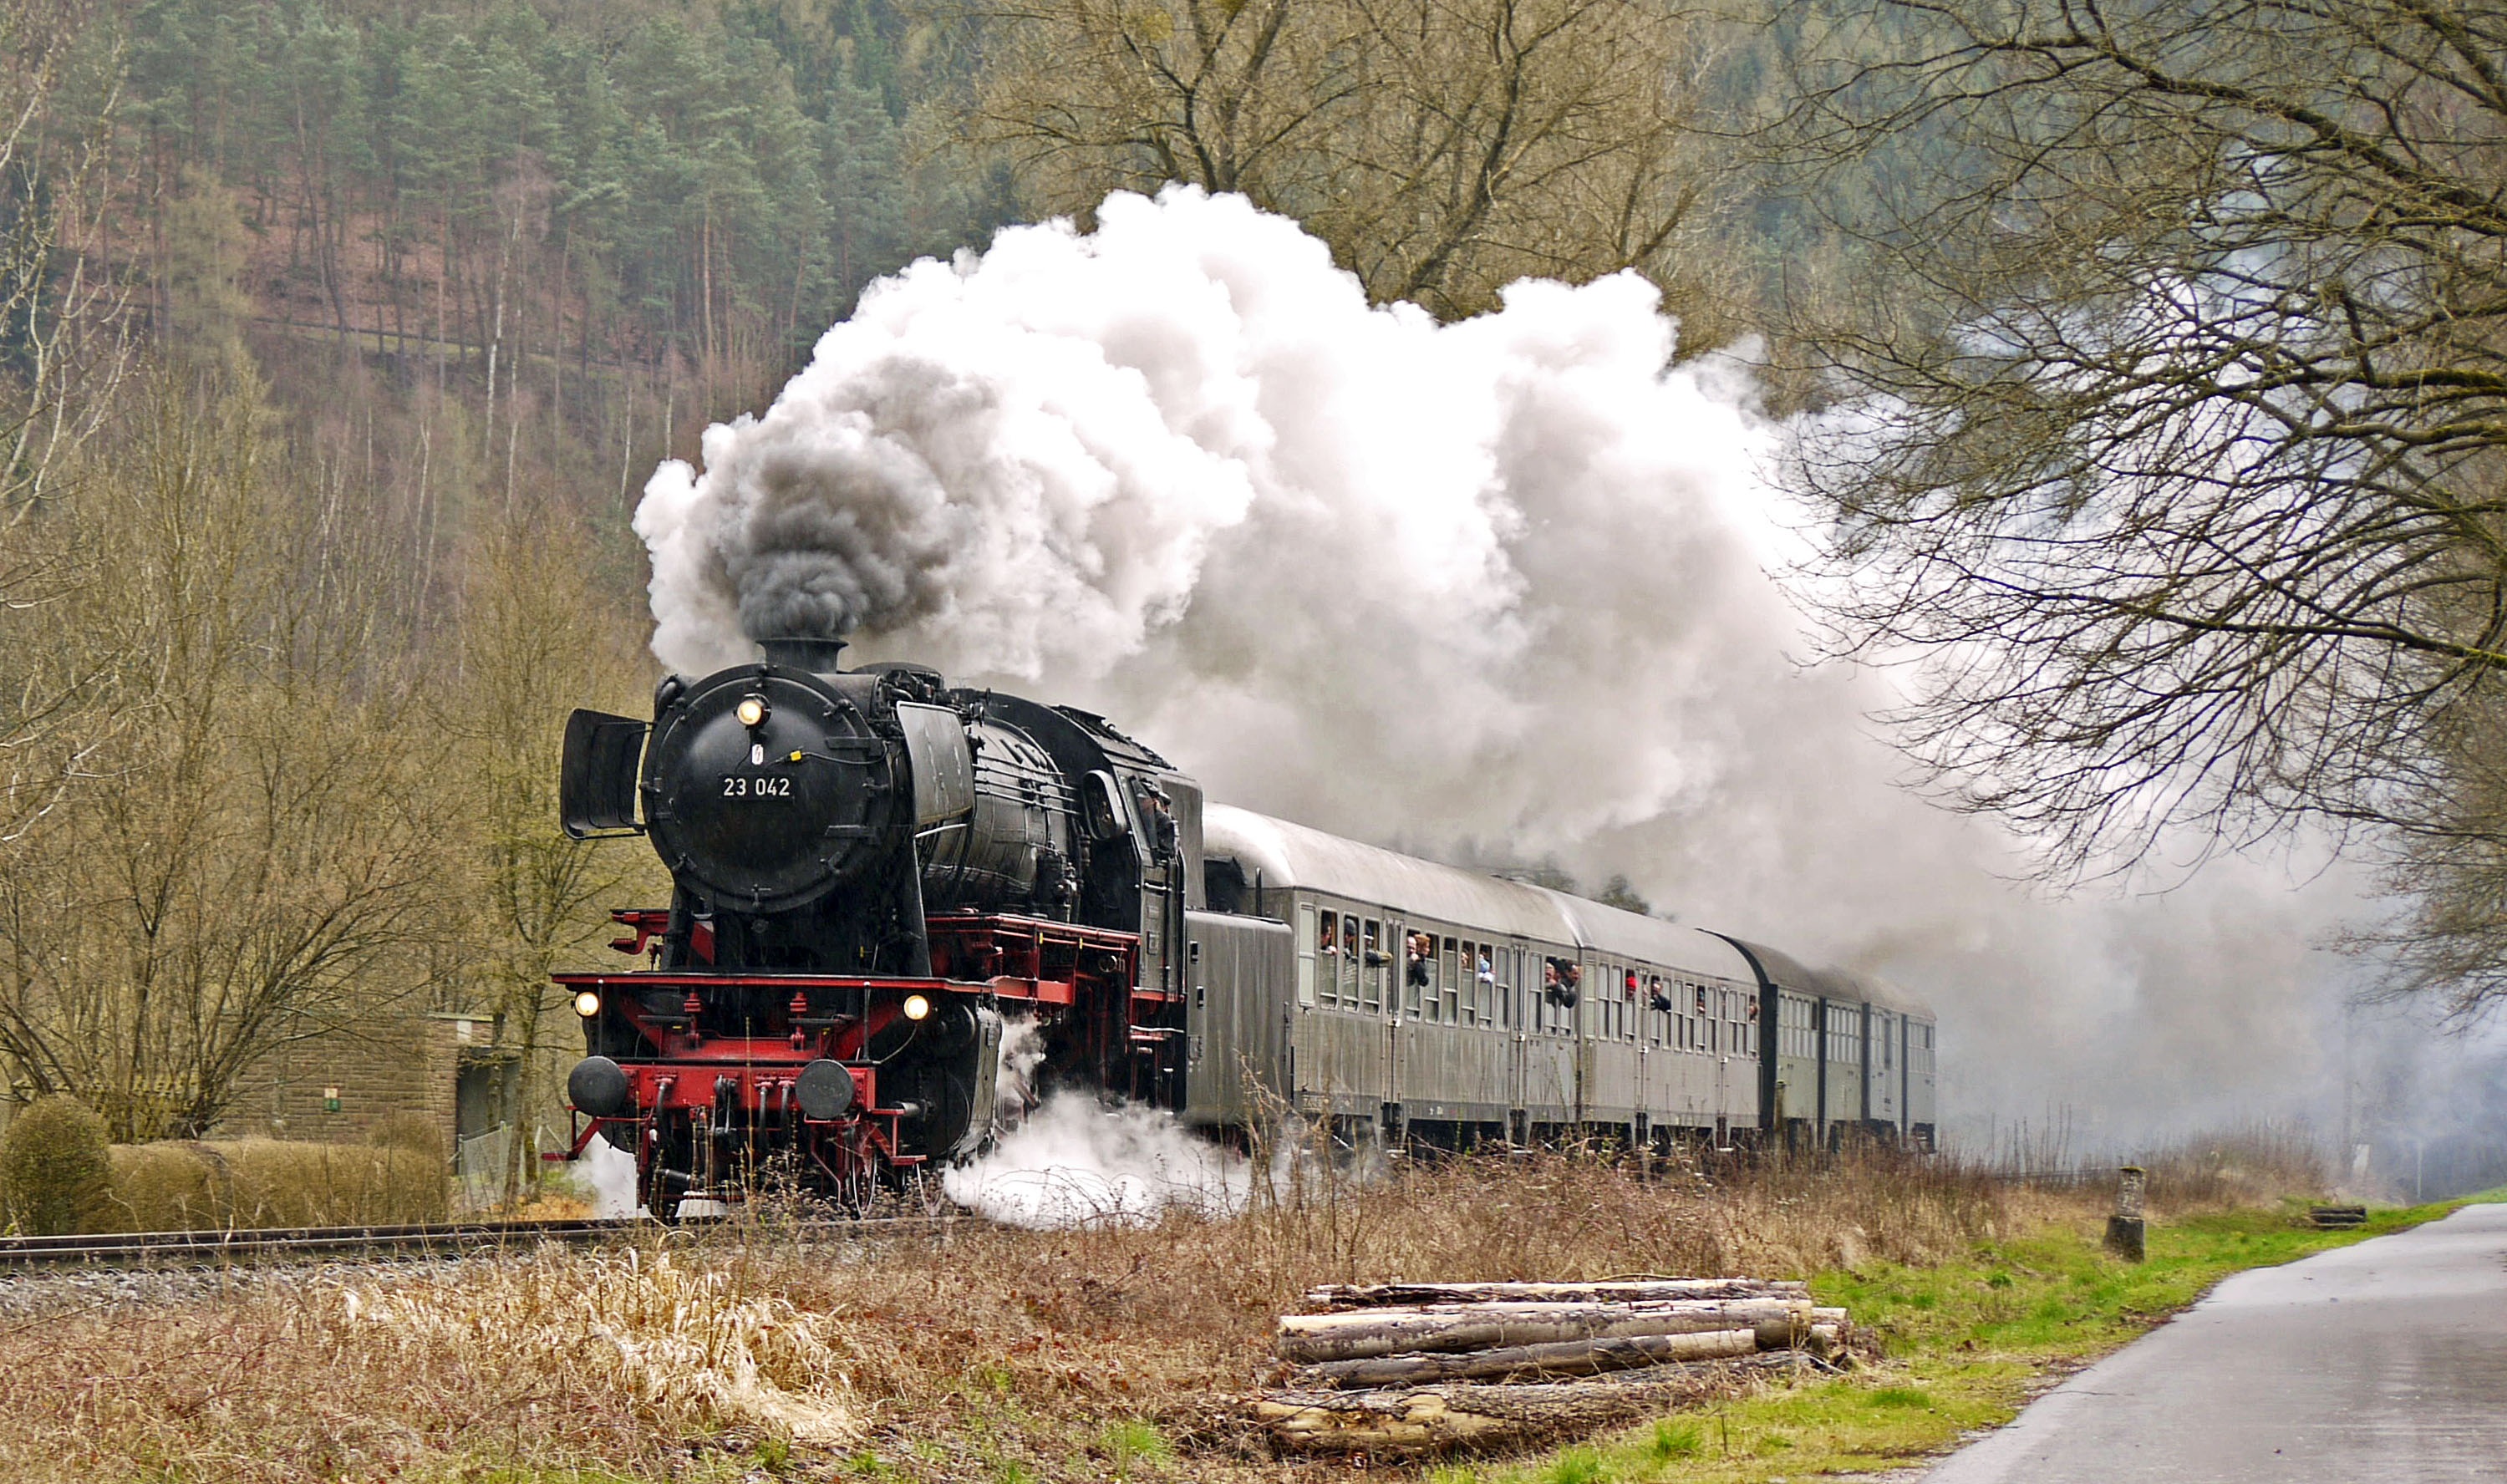
track, railway, steam, train, smoke, transport, vehicle, nostalgia, locomotive, oldtimer, event, anniversary, tradition, restored, historically, eifel, rail transport, steam locomotive, steam train, passenger train, plan steam, br 23, cylinder steam, special crossing, kylltal, worked, silberlinge, early train, rolling stock, railroad car, neubaulok